Black-breasted buzzard

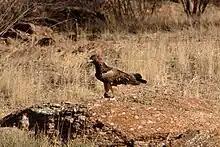
The semi-arid habitat of the black-breasted buzzard, Australia.

The current IUCN Red List ranks the black-breasted buzzard of Least Concern. While it is not listed as a conservation concern by the Australian Commonwealth, it is listed as "Vulnerable" in New South Wales and "Rare" in South Australia. Recent studies have assessed the black-breasted buzzard as one of many avian species of particular conservation concern in the Western Division of New South Wales. The global population estimate for the black-breasted buzzard is uncertain, varying between 1000–10,000 individuals.